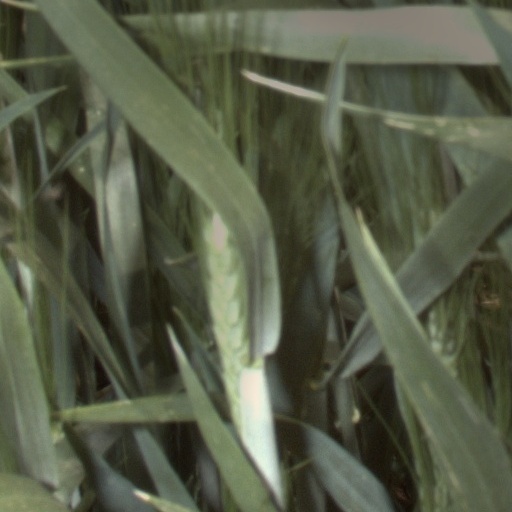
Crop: wheat